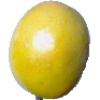
Label: Maracuja 1